Addis Ababa Stadium

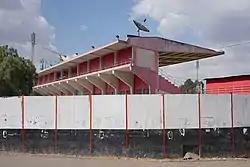

Addis Ababa Stadium (Amharic: አዲስ አበባ ስታዲየም) is a multi-purpose stadium in Addis Ababa, Ethiopia. It is used mostly for football matches although it also has athletics facilities. The stadium has a capacity of 20,000 people.